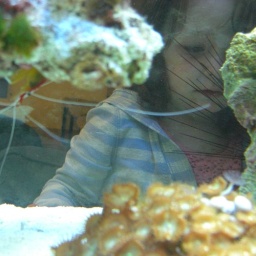
Kady loves looking at all the creatures in the salt water aquarium at the doctor's office